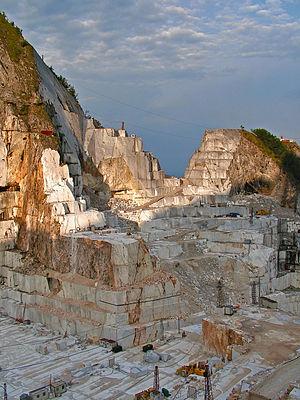
Colonnata est le nom d'une frazione de la commune de Carrare, situé à 532 mètres d'altitude, sur les versants des Alpes apuanes, en Toscane : le site est mondialement connu pour ses carrières de marbre et sa production de lard.